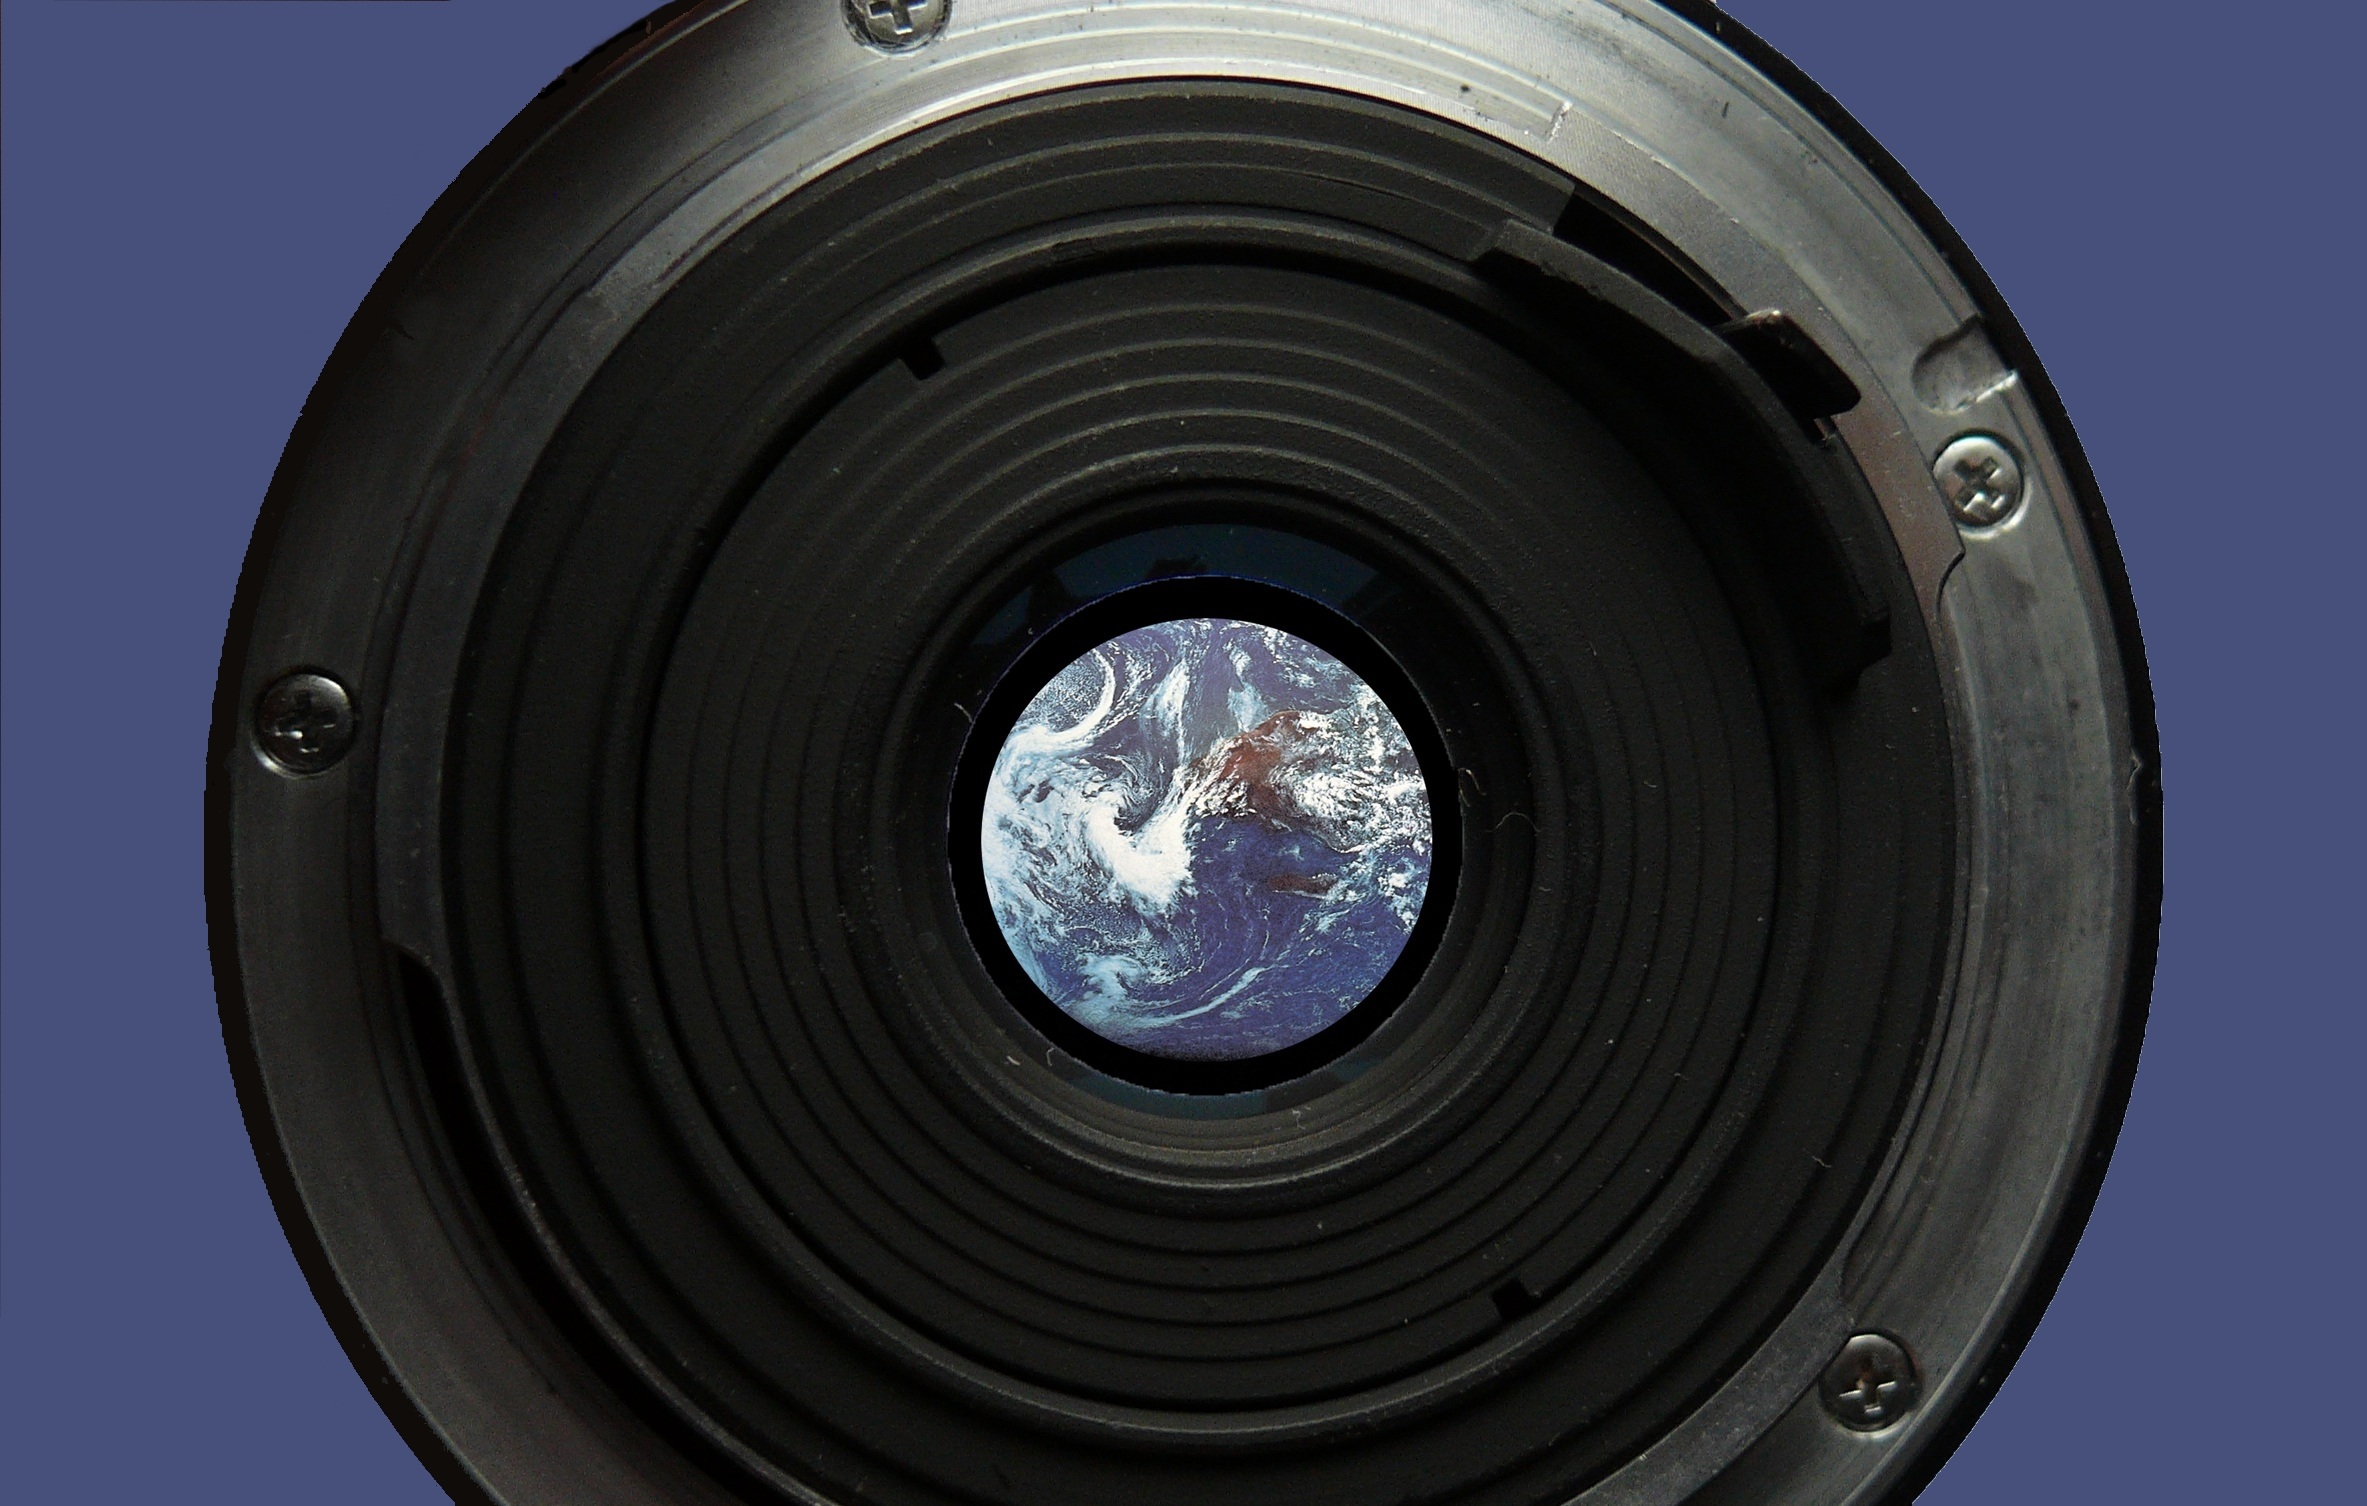
technology, camera, wheel, perspective, lens, tire, spotlight, circle, globe, art, focus, earth, audio, rim, photograph, planet, center, camera lens, approach, reduction, graphically, photo montage, artistically, point of view, representation, layout, loudspeaker, audio equipment, image design, man made object, automotive tire, aircraft engine, moritz320